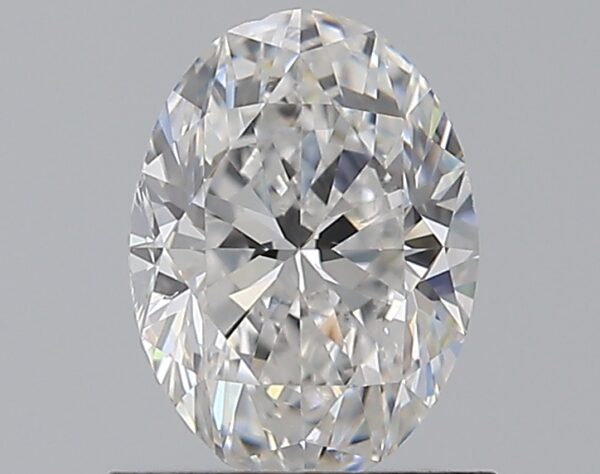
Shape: oval
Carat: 0.9
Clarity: SI1
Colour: E
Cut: VG
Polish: EX
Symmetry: VG
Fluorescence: N
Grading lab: GIA
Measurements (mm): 7.21 x 5.31 x 3.47